East Lake High School (Tarpon Springs, Florida)

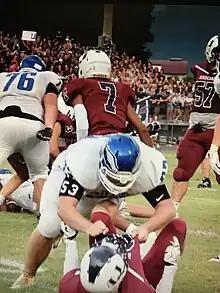
East Lake Vs Palm Harbor rivalry 2017

East Lake High School has a long-standing rivalry with Tarpon Springs High School. As early as 1994, the "Tampa Bay Times" reported on this rivalry's community history, noting that "in just six years of football games, the East Lake-Tarpon Springs (or Tarpon Springs-East Lake, if you prefer) rivalry has blossomed into a full-fledged community event."